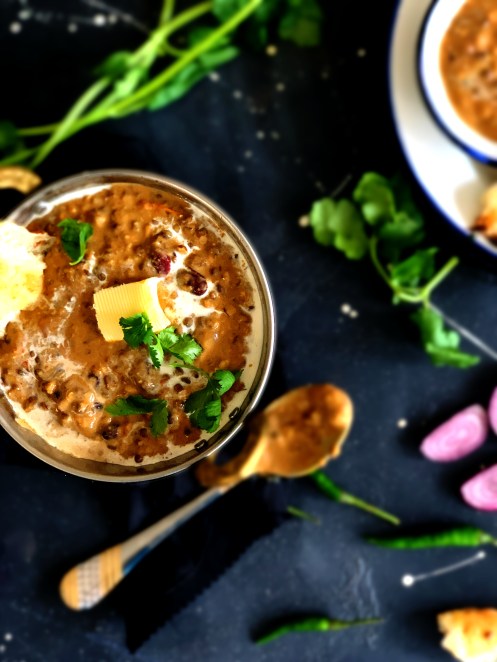
Dish: dal_makhani